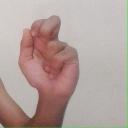
अक्षर: ढ